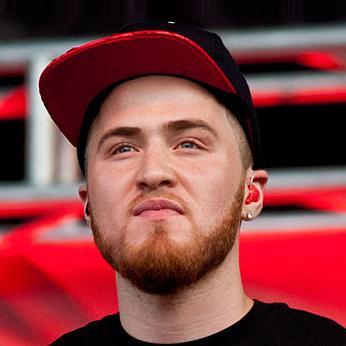
Age: 23